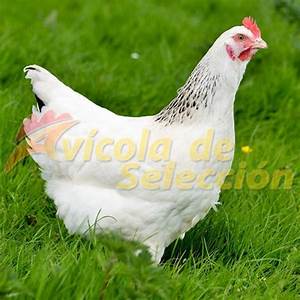
Label: chicken